569 Lexington Avenue

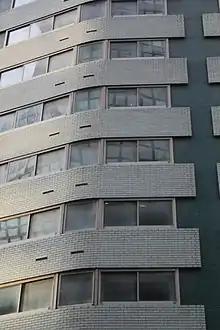
Facade detail

The massing of the S-shaped upper stories is divided into three sections. The eastern section is parallel to the Manhattan street grid; the central section is oriented northwest, relative to the street grid; and the western section is oriented southwest, relative to the street grid. The north and south elevations are divided vertically into several bays. The main portion of the facade contains a background of dark green mosaic tiles. The windows on different stories are separated by slightly projecting rectangular spandrel panels of light-green brick, each with two vents. Each window is shared by two hotel rooms and is divided into two sections. Above the top floor of the main section are beige aluminum panels.